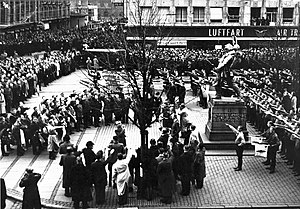
Danmarks Nationalsocialistiske Arbejderparti
DNSAP's parade ved Den lille Hornblæser på Rådhuspladsen d. 17. november 1940
Danmarks Nationalsocialistiske Arbejderparti var et dansk nationalsocialistisk parti, der havde sin storhedstid under Danmarks besættelse 1940-1945.